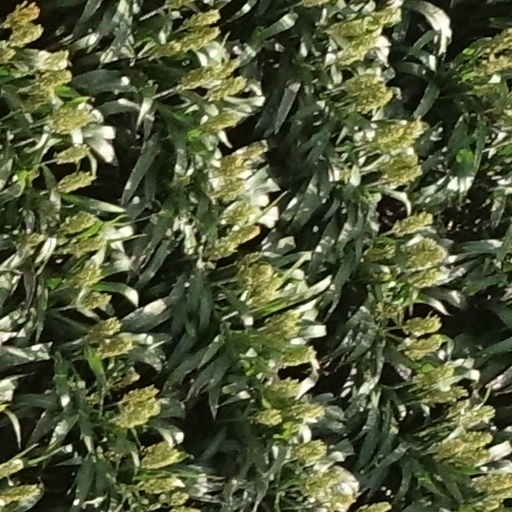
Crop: sorghum